Hägerstensåsen

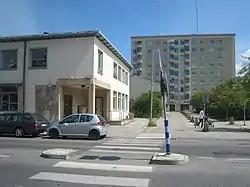
Riksdalertorget ("Riksdaler square").

Hägerstensåsen is a district of the Hägersten-Liljeholmen borough in Söderort, the southern suburban part of Stockholm. It is located 7 km southwest of the capital and has a population of approximately 7,800 inhabitants.